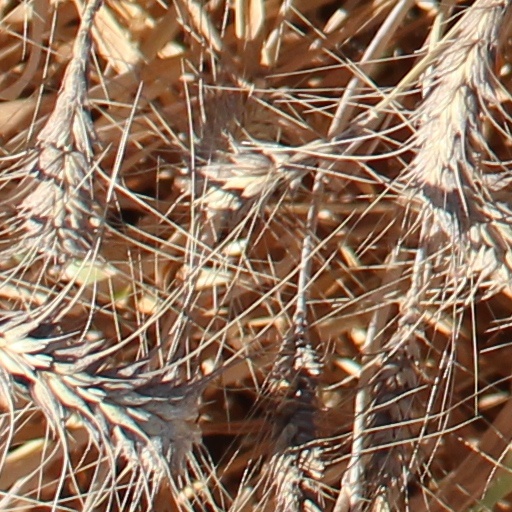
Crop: wheat